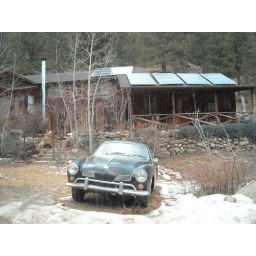
A nice house located in the Rockies. Love the old school car and the solar panels. Colorado, Jan 2009.